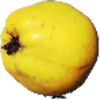
Label: Quince 1